Question: Please indicate a possible affordance area of the chair that can be used for sitting on
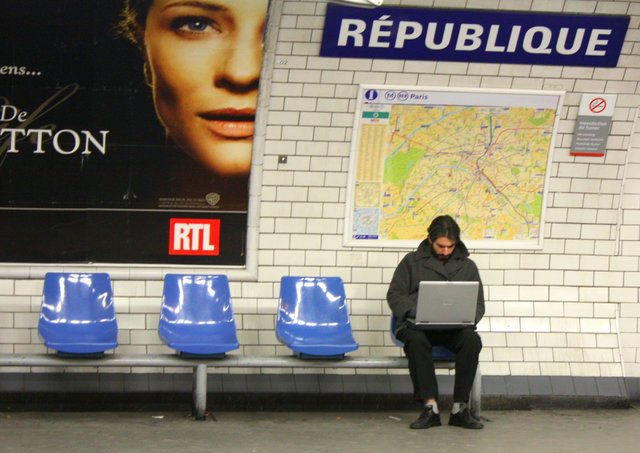
Answer: [287.5, 326.5, 350.5, 351.5]